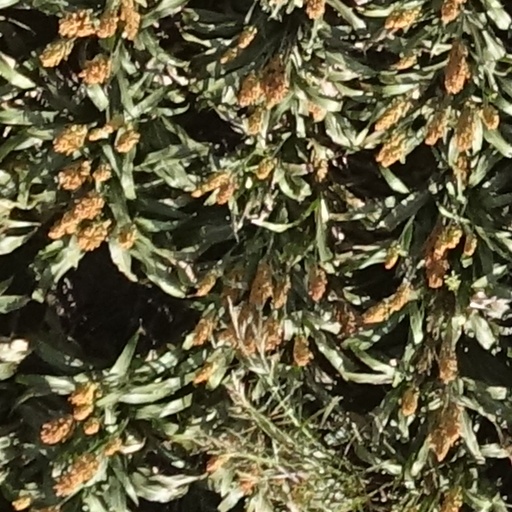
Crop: sorghum